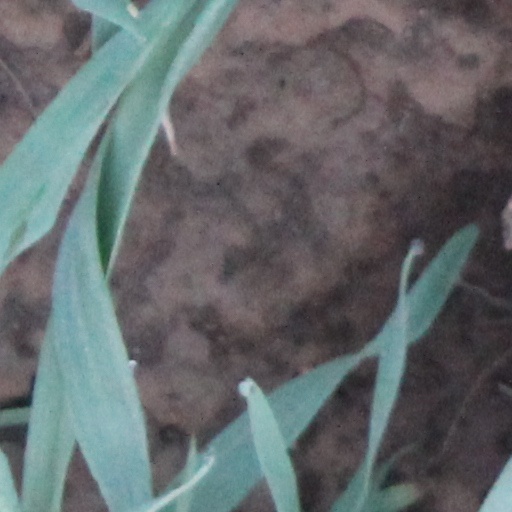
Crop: wheat